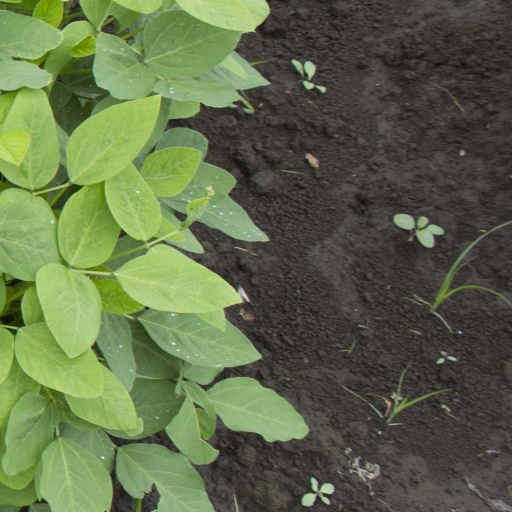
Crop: soybean